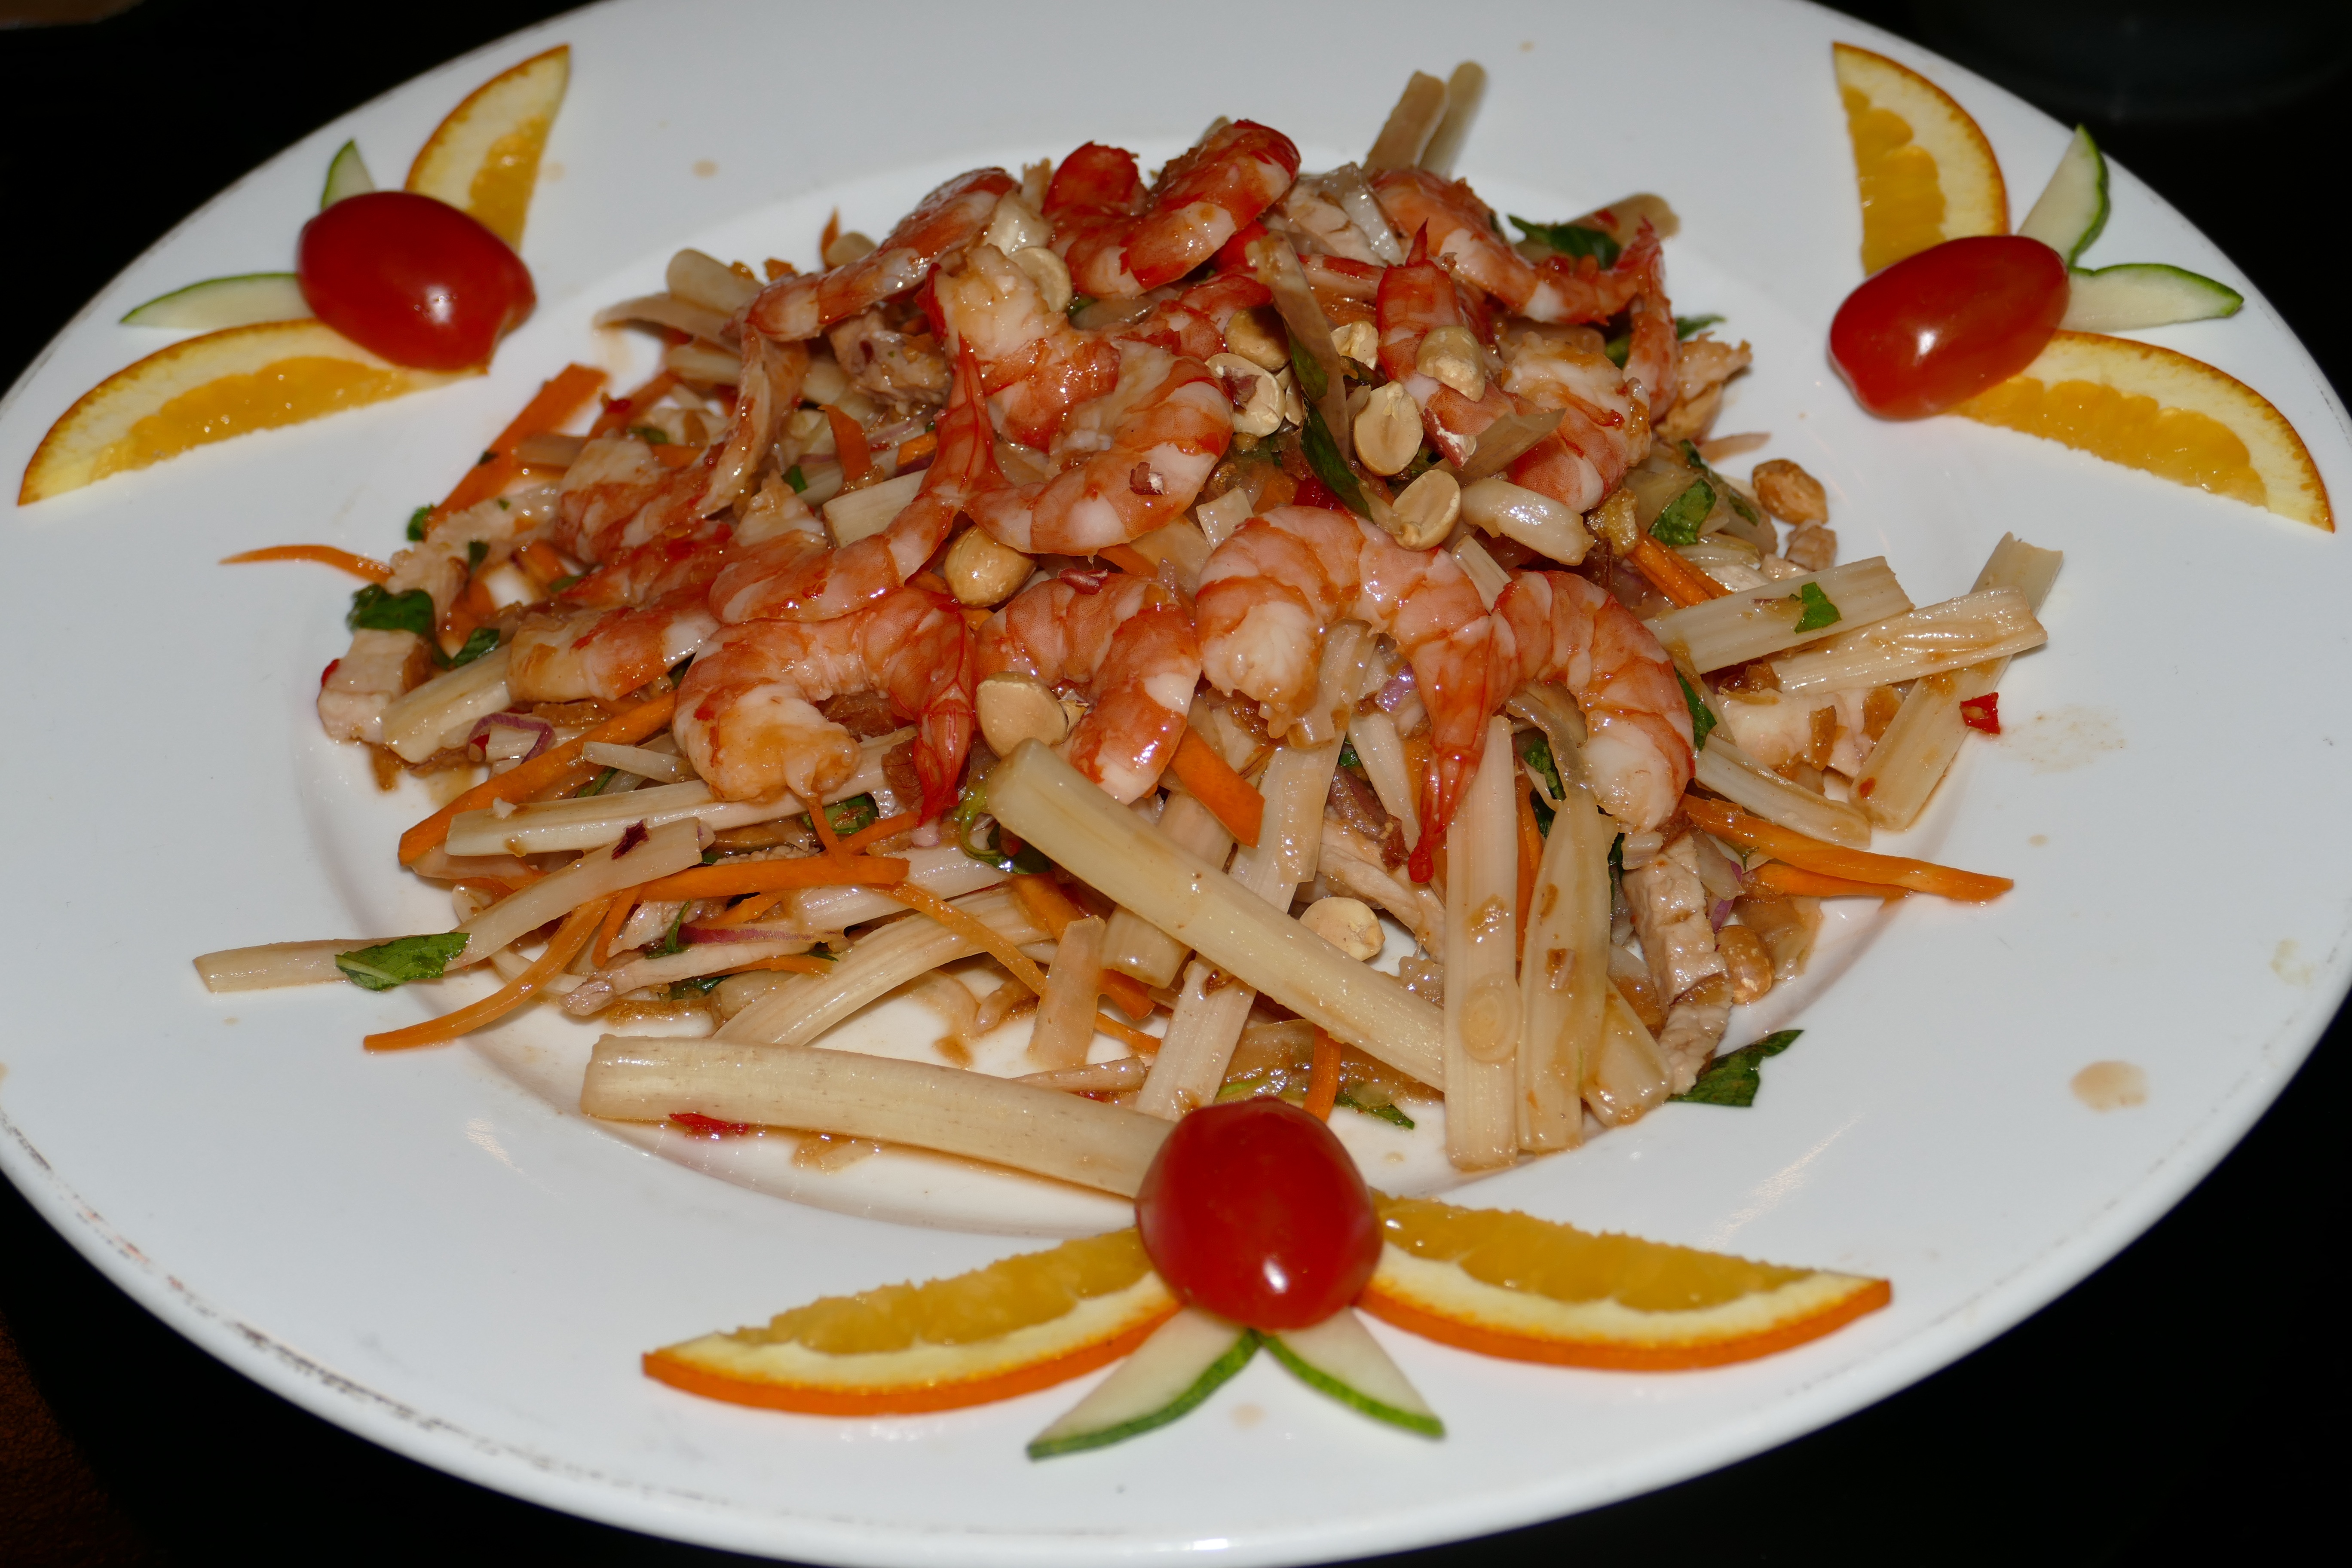
restaurant, dish, food, salad, produce, menu, plate, seafood, eat, cuisine, delicious, pasta, shrimp, vietnamese, nutrition, tasty, penne, cover, spaghetti, starter, enjoy, gastronomy, vietnam, delicacies, pad thai, thai food, italian food, chinese food, fish dish, european food